Litke Deep

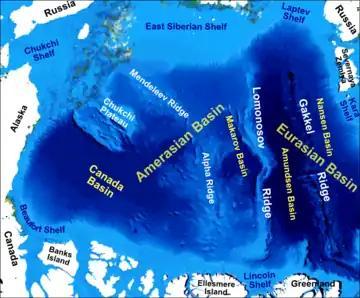
Arctic Ocean bathymetry

Litke Deep is a bathymetric feature in the Arctic Ocean. The deepest point is below sea level. It is the closest point of the upper surface of Earth's lithosphere to Earth's center, with Challenger Deep being further from Earth's centre at a bathymetric depth of .